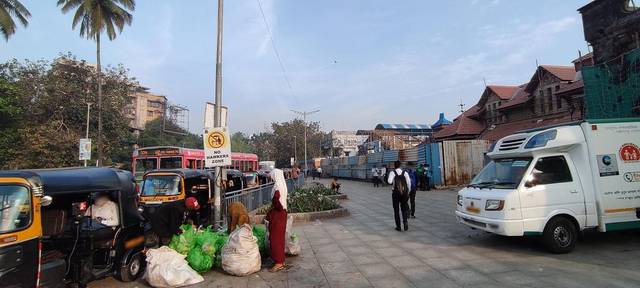
Region: India
Coordinates: 19.055, 72.84